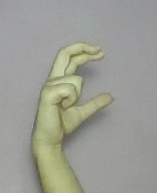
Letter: thal